Fordham University Cemetery

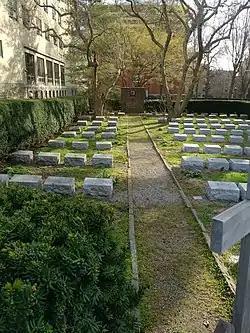
Fordham University Cemetery in 2017

Fordham University Cemetery is a Catholic cemetery on the campus of Fordham University in the Bronx. Established in 1847, it was moved to its current location in 1890. The last burial occurred in 1909. The cemetery holds 138 graves, 124 of which contain the remains of Jesuits. The remainder were others associated with Fordham University or the Jesuit order.